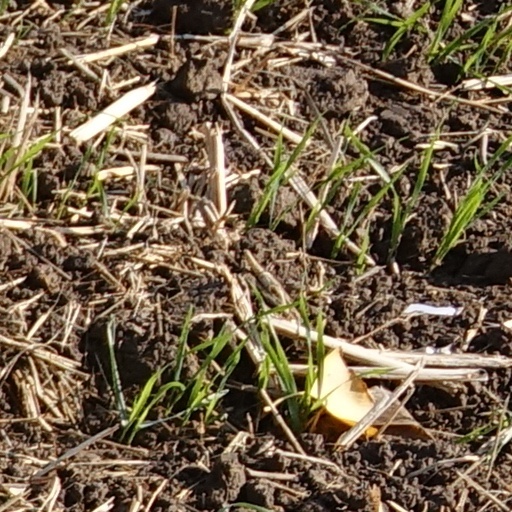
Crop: wheat